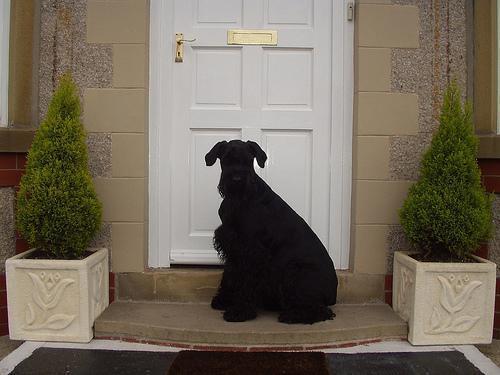
giant_schnauzer